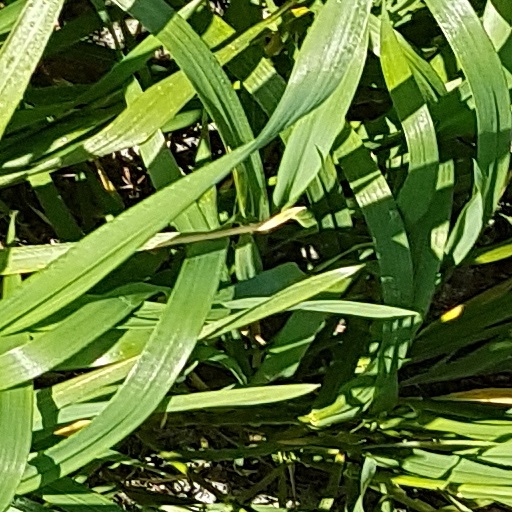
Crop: wheat